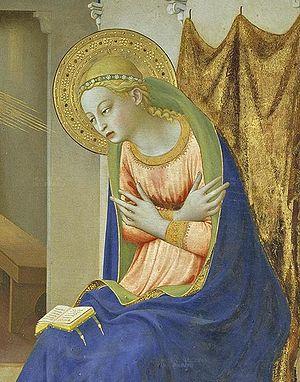
L'Annonciation est un thème couramment représenté dans les arts visuels depuis les premiers siècles du christianisme jusqu'à nos jours. Les œuvres qui lui sont consacrées décrivent l'épisode de l'Annonciation au cours duquel l'ange Gabriel annonce à Marie qu'elle sera mère du Christ. Fréquent en Orient chrétien comme dans l'Europe occidentale, présent occasionnellement dans le monde islamique, ce thème a connu des évolutions importantes lui permettant de développer une riche iconographie.